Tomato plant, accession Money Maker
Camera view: bottom (45 deg); turntable rotation: 210 degrees
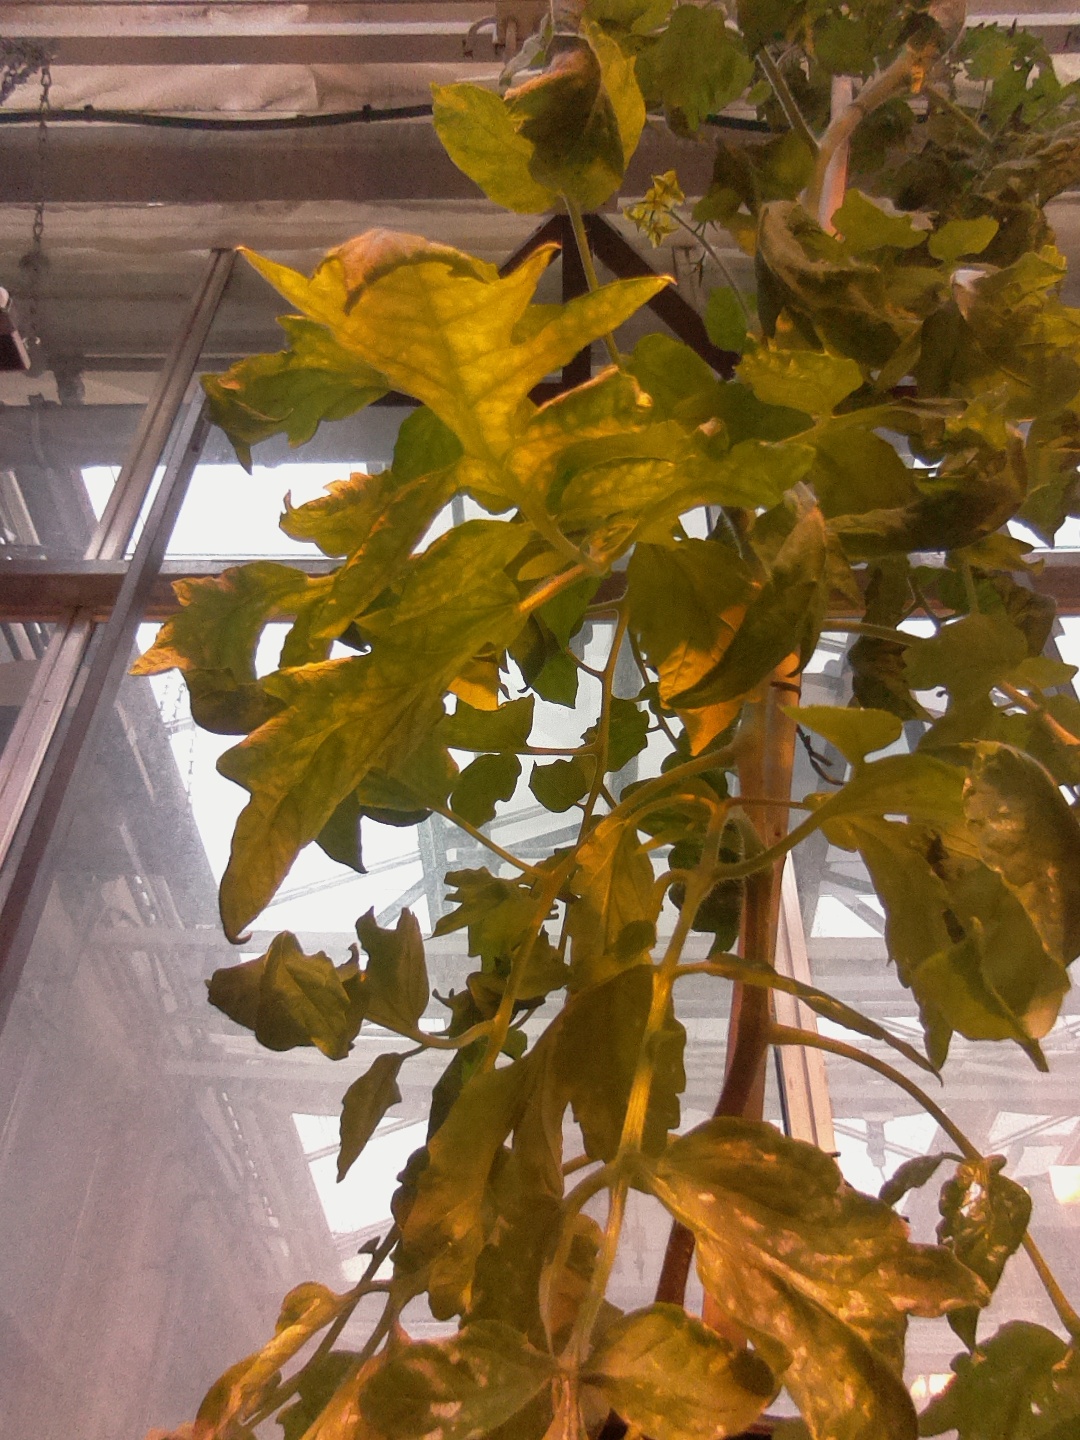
BBCH growth stage 70: Fruits at the main stem or branches visibles